Walton Bridge

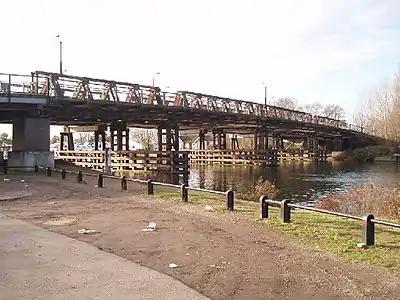
Fourth Walton Bridge (unused) from downstream

The fourth bridge was constructed in 1953 on the downstream side of the old bridge, using a truss construction designed by A. M. Hamilton in 1930 and is called a Callender-Hamilton bridge. The fourth bridge was retained for use by cyclists and pedestrians when the fifth bridge was completed in 1999.